Wilkinson Memorial Trail

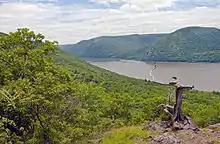
A view of a wide river from high above. In the background mountains rise up from the river; one on the right has a road cut into its side. In the foreground is a gnarled wooden tree

After the climb, almost another half-mile, the trail reaches a viewpoint on the south end of Sugarloaf's summit plateau. To the south is a panoramic vista over the river, with Breakneck Ridge and Storm King Mountain on the other side predominating. Just below is Bannerman's Island, site of a former arsenal and listed on the National Register of Historic Places. The trail passes over Sugarloaf's summit in the middle of a wooded area before reaching another viewpoint on the north end, looking toward Beacon Mountain, the city of Beacon and the Newburgh-Beacon Bridge that carries Interstate 84 over Newburgh Bay to Newburgh, also visible.